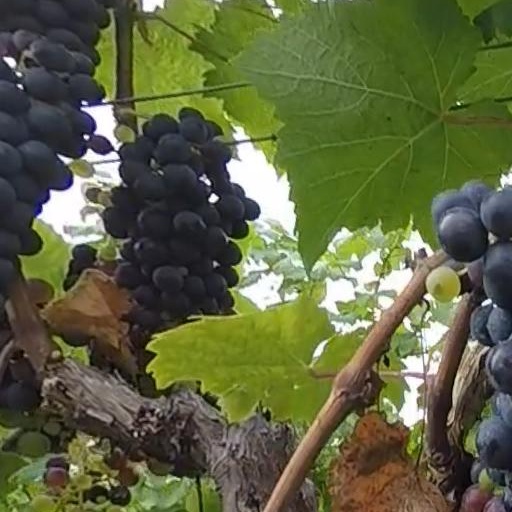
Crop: grape